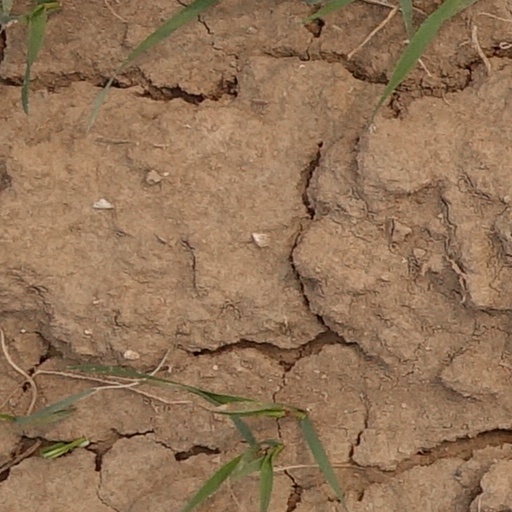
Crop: wheat